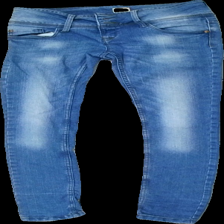
View: front
Type: Jeans
Category: Ladies
Brand: Only
Colors: Blue, Brown
Material: 100% bomull
Pattern: Logo print
Cut: Tight
Season: All
Price range: 50-100
Recommended usage: Reuse
Description: låg midjade jeans med koppar färgade knappar